Serbian diaspora

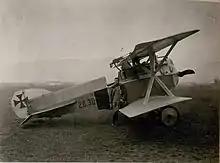
Flying ace Raoul Stojsavljevic in 1917

Serbs have very long historical presence on the territory of modern Austria. By the end of the Middle Ages, migration of ethnic Serbs towards Austrian lands was caused by expansion of the Ottoman Empire. Exiled members of Serbian noble families were welcomed by Habsburg rulers, who granted them new possessions. In 1479, emperor Friedrich III granted castle Weitensfeld in Carinthia to exiled members of Branković dynasty of Serbia.